List of Billboard Tropical Airplay number ones of 1998

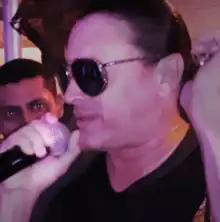
A man wearing sunglasses is facing left holding a microphone.

Tropical Airplay is a chart published by "Billboard" magazine that ranks the top-performing songs (regardless of genre or language) on tropical radio stations in the United States, based on weekly airplay data compiled by Nielsen's Broadcast Data Systems (BDS). It is a subchart of Hot Latin Songs, which lists the best-performing Spanish-language songs in the country. In 1998, 15 songs topped the chart, in 50 issues of the magazine. Due to damage to the BDS monitors in Puerto Rico caused by Hurricane Georges, the Tropical Airplay chart, along with the other Latin song charts, was not published in the issues dated October 10 and October 17.